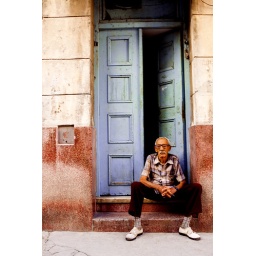
Man sitting in a door